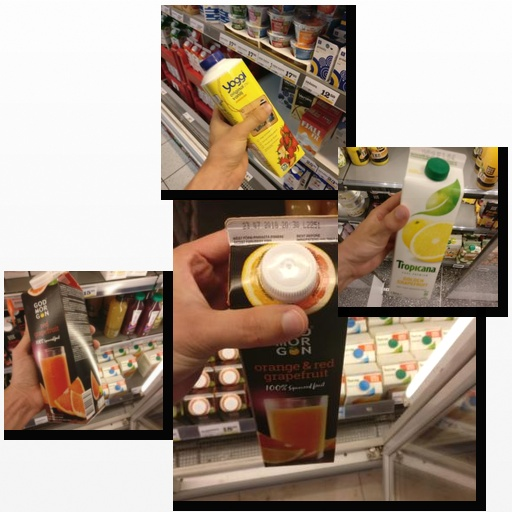
Food items: grapefruit_juice, red_grapefruit_juice, strawberry_yogurt, orange_red_grapefruit_juice